Genki Bakuhatsu Ganbaruger

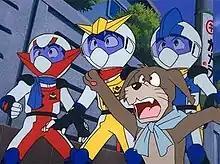
Ganbar Team and Gon

Kotaro Kirigakure is the son of a kindergarten principal and a ninja and is also a fourth grader in Aozora Elementary who has a great sense of ability and is thoughtful as well as being the second generation Eldran pilot. He is being trained as a ninja by his father Toubei but he often skips it well. As with Ganbare Suit, he gains super-speed. His "Ride On" vehicle is the Ganbar Bike, a tiger-motif motorcycle, and he pilots Go Tiger, as well as being the main pilot of Ganbaruger and Great Ganbaruger. Kotaro puts his favorite sweet; banana daifuku ahead of his transformation item, abusing his own superpowers in the last episode. Unlike his predecessor Jin and later his successor Kenichi, he is a naughty juvenile delinquent who always pranks Aozora's population for the fun of it which leads to everyone into keeping on hating him even more and more and his mischievousness still never ends for his whole life even in his maturity. He's the one resident in Aozora in which everybody hates him the most.